Li Mei-shu

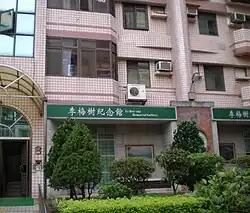
Li Mei-shu Memorial Gallery

The subjects of Li's paintings are depicted in a realist style and are primarily figures, landscapes, and still lifes. Even in the 1950s, when abstract art styles were in favor, his paintings still remained true to realism. Li’s paintings demonstrated strong local sentiments and his love for portraying local people and culture. His great love for Sanxia has produced scenic paintings of Sanxia such as "Spring Dawn at Sanxia" (1977) and "Washing Clothes in the River" (1981). He also loved to use his family members as models for his paintings and used photographs to provide an outline or base for his work. Li emphasized the characteristics of the people he was painting through details such as the patterns of their clothing and subject’s relationship with the background.